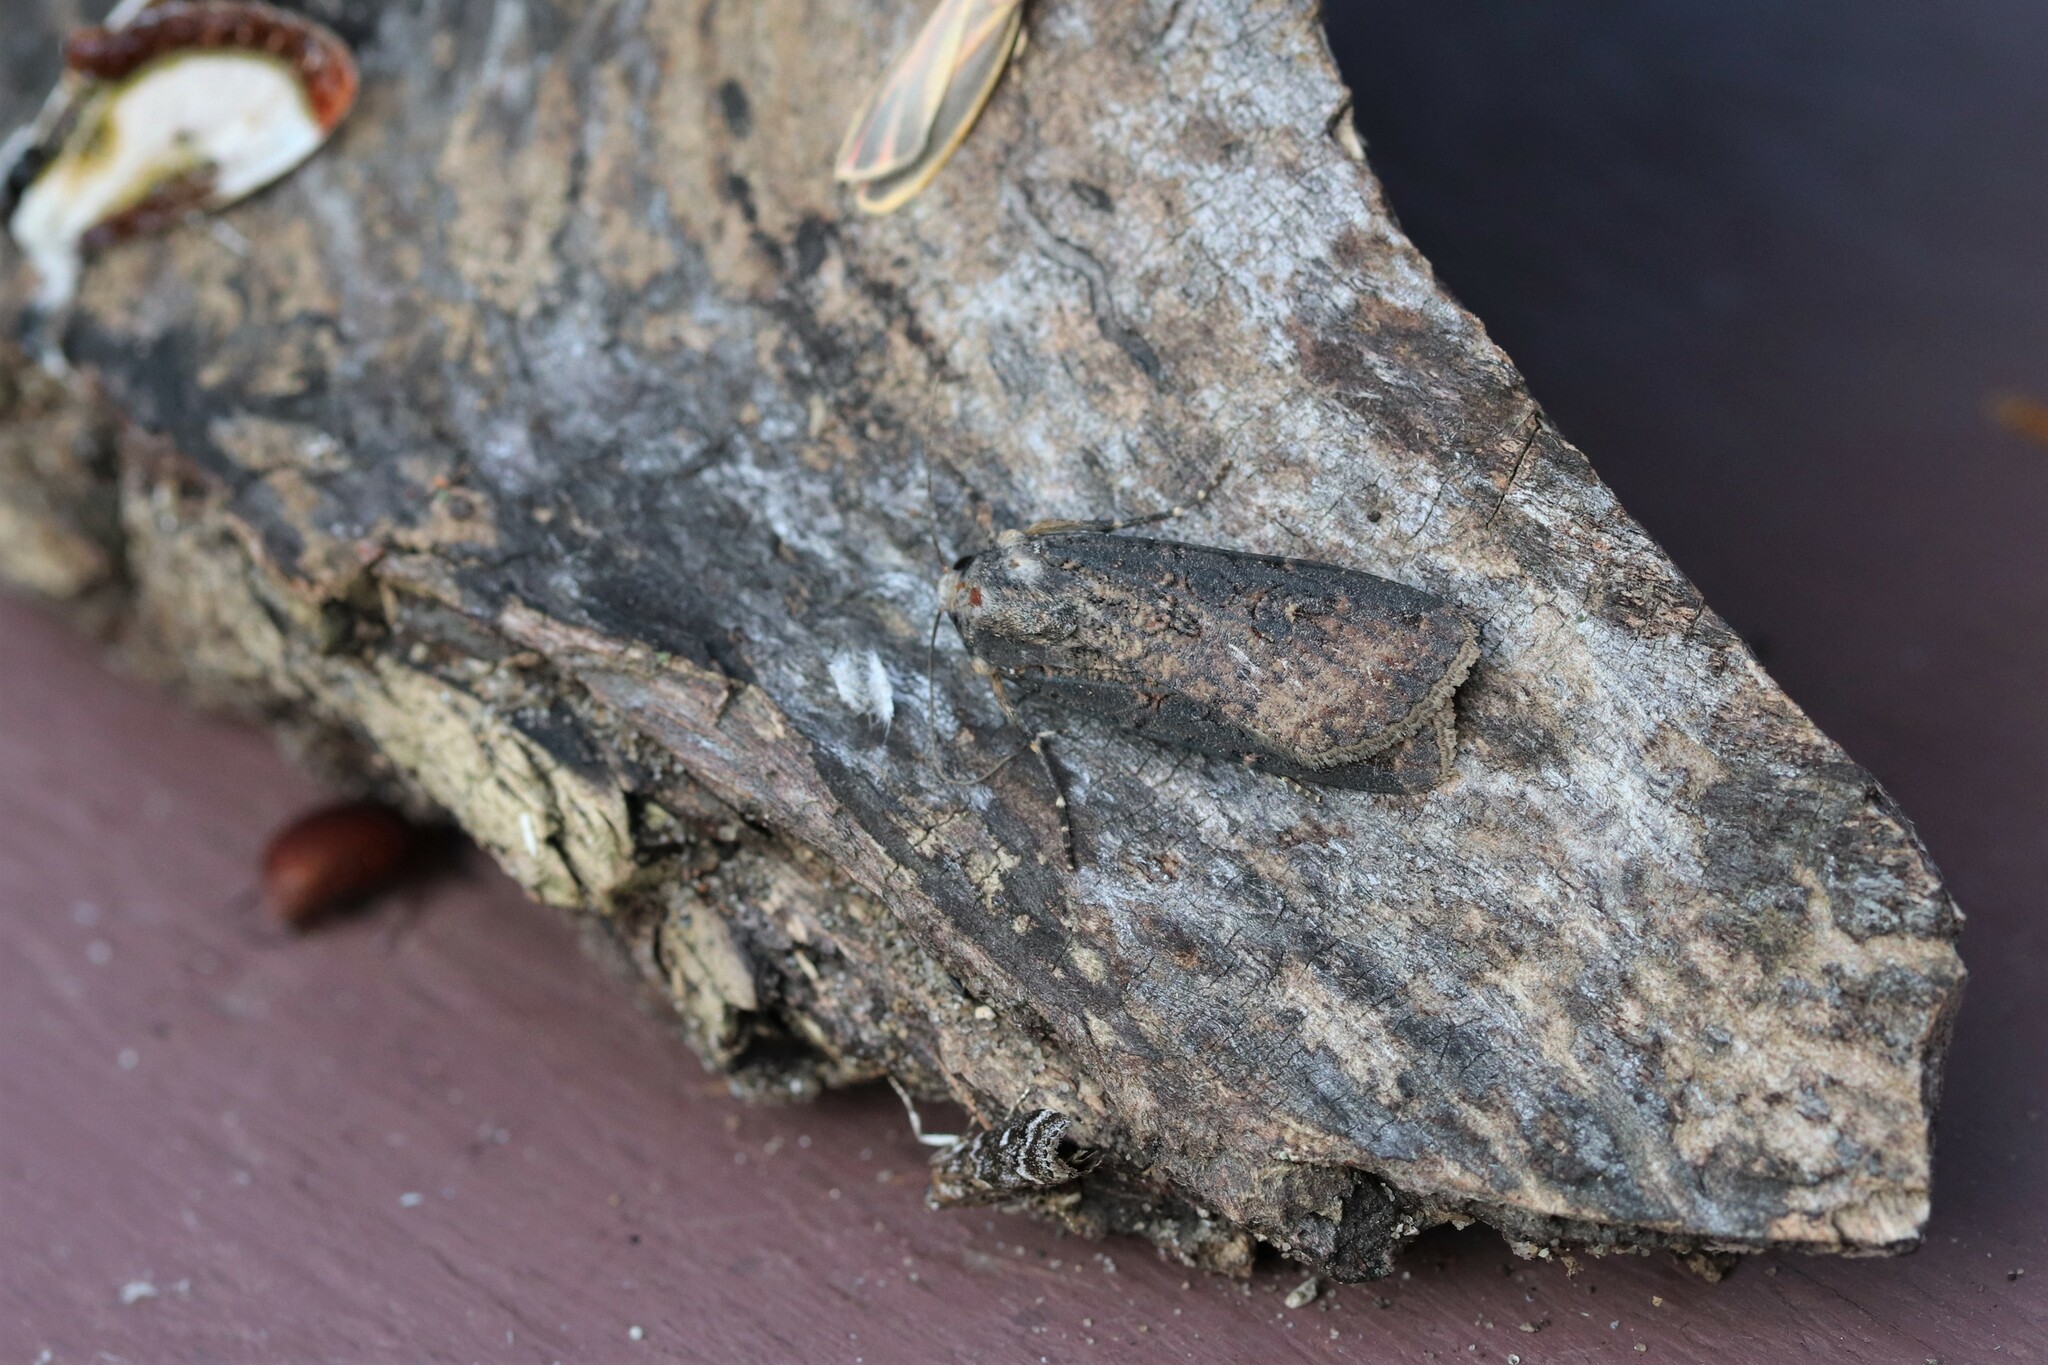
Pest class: cutworms